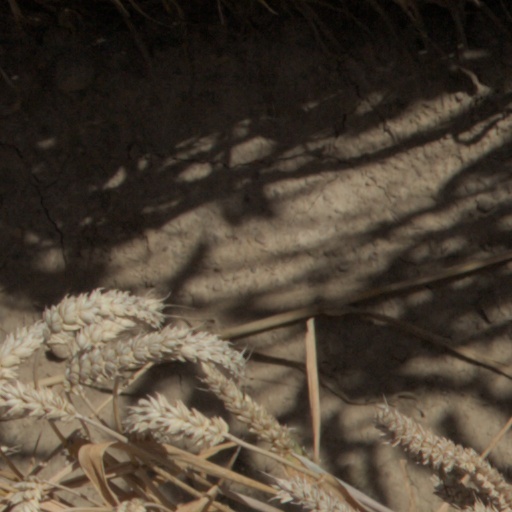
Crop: wheat